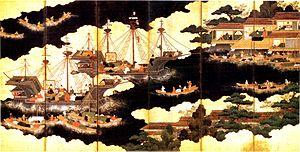
L'histoire navale du Japon remonte aux premières interactions avec les États du continent asiatique dans les premiers siècles du Ier millénaire, atteignant un pic pré-moderne d'activité au cours du XVIᵉ siècle, du temps du rapprochement culturel avec les puissances européennes et de l'important commerce avec le continent asiatique. Après plus de deux siècles de politique d’isolement sous le shogunat Tokugawa, les techniques navales du Japon s'avèrent ne pas être à la hauteur des marines occidentales lorsque le pays est contraint d'abandonner ses pratiques de restrictions maritimes par l'intervention américaine de 1854. Ceci et d'autres événements conduisent à la restauration de Meiji, période de modernisation et d'industrialisation effrénée accompagnée par le retour au premier plan de l'empereur, permettant à la marine impériale japonaise de devenir la troisième marine du monde en 1920, et sans doute la plus moderne au seuil de la Seconde Guerre mondiale.
L’économie du Japon traite de la situation économique conjoncturelle et structurelle du Japon.
L'époque du commerce Nanban est une période de l'Histoire du Japon qui s'étend de l'arrivée des premiers Européens au Japon en 1543 jusqu'à leur exclusion quasi totale de l'archipel en 1650 avec la promulgation des lois isolationnistes du sakoku.
L'époque Sengoku est une époque de l'histoire du Japon marquée par des turbulences sociales, des intrigues politiques et des conflits militaires quasi permanents, qui s'étend du milieu du XVᵉ siècle à la fin du XVIᵉ siècle au Japon. Au sens strict, cette période débute à la fin des guerres d'Ōnin en 1477 et dure jusqu'en 1573, lorsque le seigneur de la guerre Oda Nobunaga destitue le dernier shogun Ashikaga. Elle couvre approximativement la seconde moitié de l'époque de Muromachi entendue au sens large, qui correspond au shogunat des Ashikaga et s'étend de 1336 à 1573.